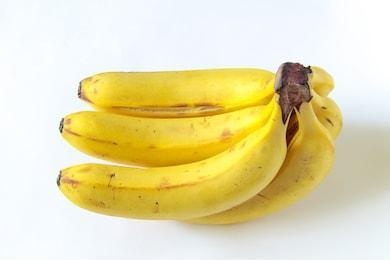
Label: banana